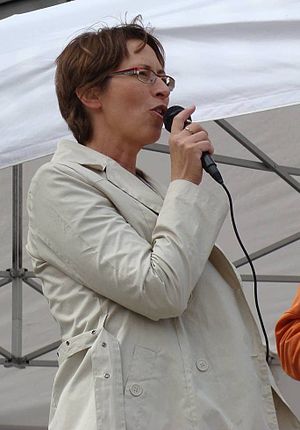
Sari Essayah
Sari Essayah
Sari Miriam Essayah er siden 2009 finsk medlem af Europa-Parlamentet, valgt for Kristdemokraterna i Finland.